Royal Academy of Fine Arts, Brussels

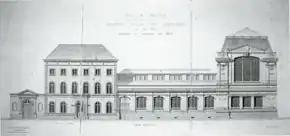
Drawing of the Academy's plan (Jamaer, 1876)

Historically, artistic training in Brussels was organised in traditional workshops where masters would teach their skills to pupils. The masters needed to be registered with their local guild to be able to practice their craft. On 30 September 1711, the magistrate of the City of Brussels gave the guilds of painters, sculptors, weavers and other amateurs the use of a room in Brussels' Town Hall to teach drawing classes to their pupils. On 16 October of the same year, some sort of school was established at these premises to organise the classes. The school would concentrate mainly on teaching drawing.